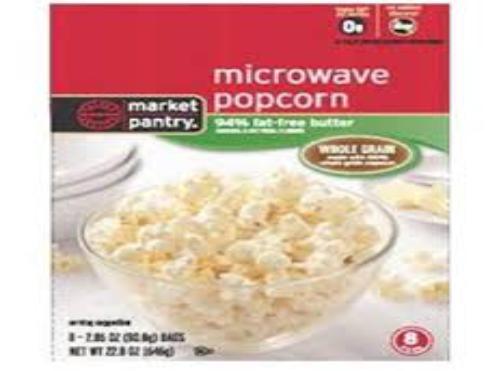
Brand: Market Pantry
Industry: Food